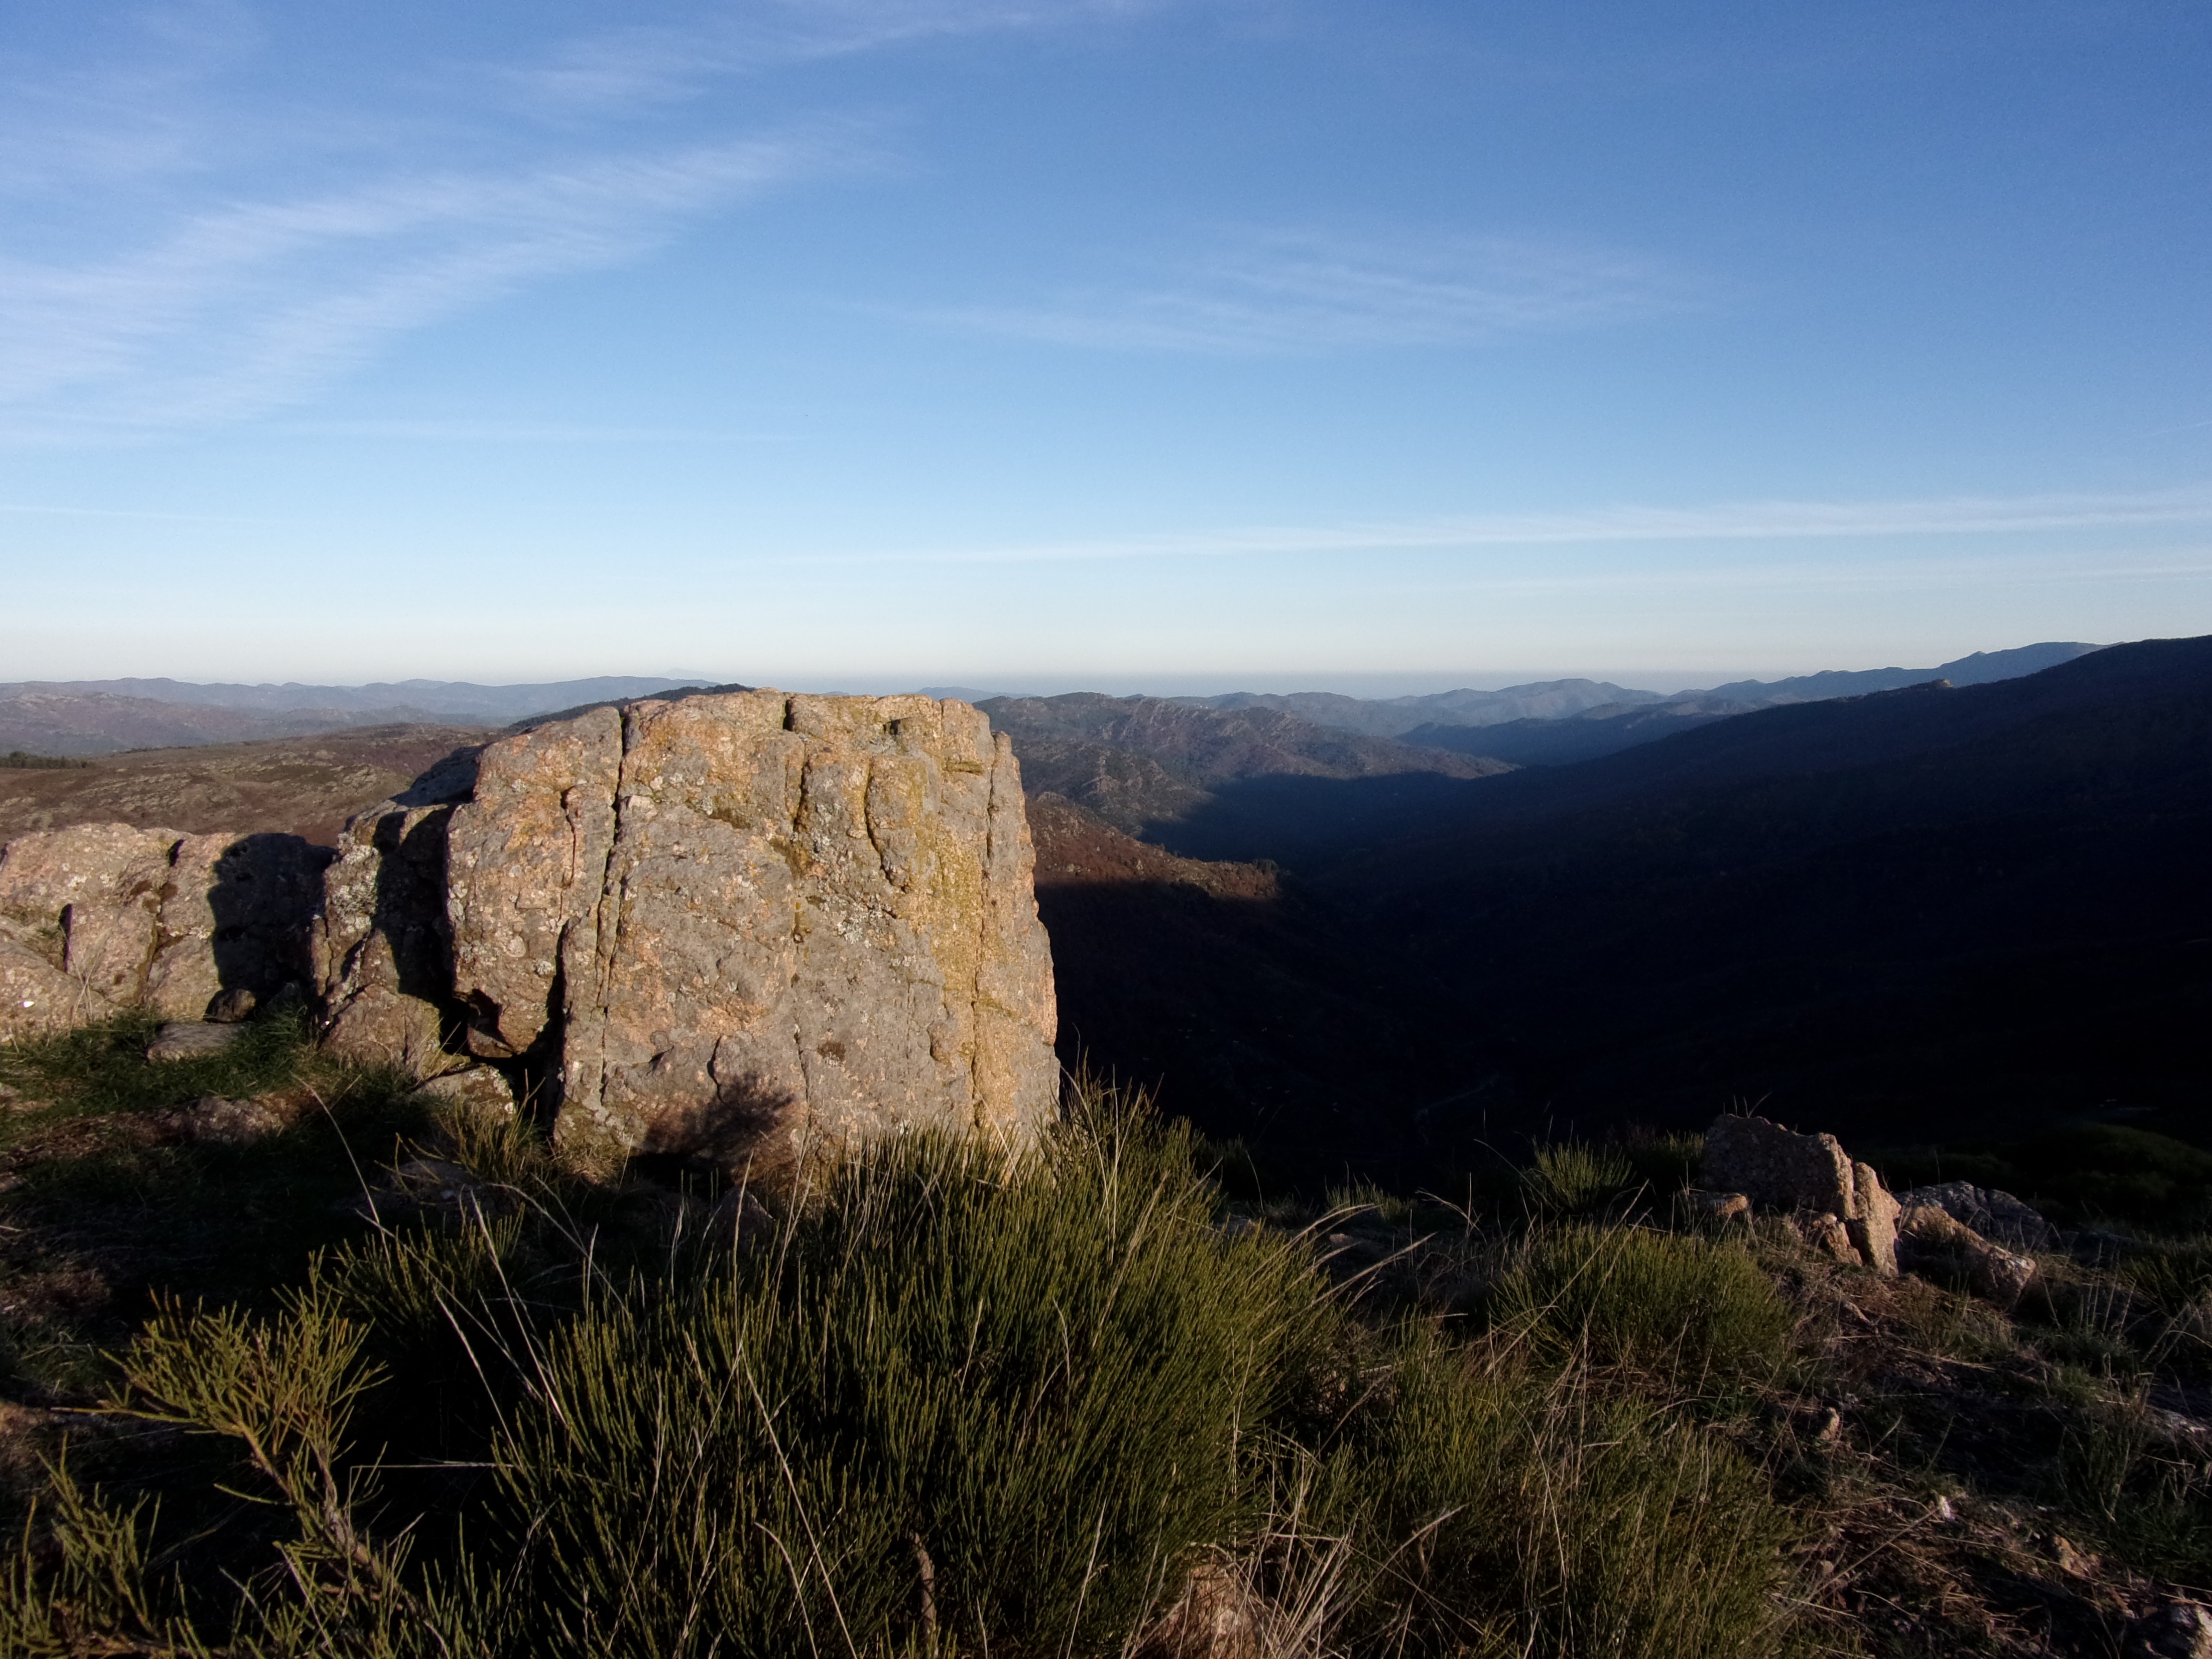
landscape, nature, rock, wilderness, walking, mountain, trail, hill, adventure, valley, mountain range, cliff, france, terrain, ridge, summit, rocks, geology, badlands, plateau, pierre, fell, cevennes, landform, natural environment, geographical feature, mountainous landforms